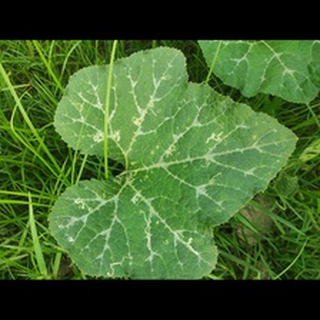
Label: pumpkin_bacterial_leaf_spot